Lawspeaker

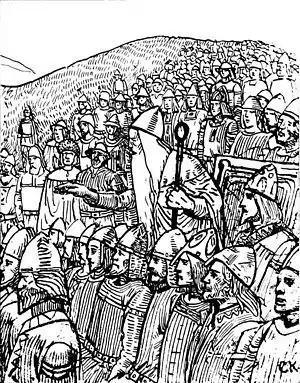
Torgny the Lawspeaker showing the power of his office to the king of Sweden at Gamla Uppsala, 1018. The lawspeaker forced king Olof Skötkonung not only to accept peace with his enemy, king Olaf the Stout of Norway, but also to give his daughter to him in marriage. Modern historians doubt this account. Illustration by C. Krohg.

A lawspeaker or lawman (Swedish: "lagman", Old Swedish: "laghmaþer" or "laghman", Danish: "lovsigemand", Norwegian: "lagmann", Icelandic: , Faroese: "løgmaður", Finnish: "laamanni") is a unique Scandinavian legal office. It has its basis in a common Germanic oral tradition, where wise people were asked to recite the law, but it was only in Scandinavia that the function evolved into an office. At first, lawspeakers represented the people, and their duties and authority were connected to the assemblies ("things"). For most of the last thousand years, however, they were part of the king's administration.